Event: Typhoon Ruby
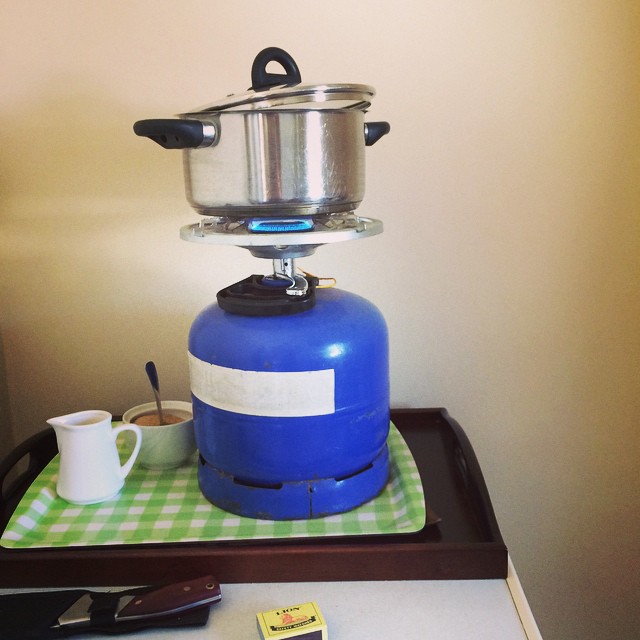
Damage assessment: no_damage